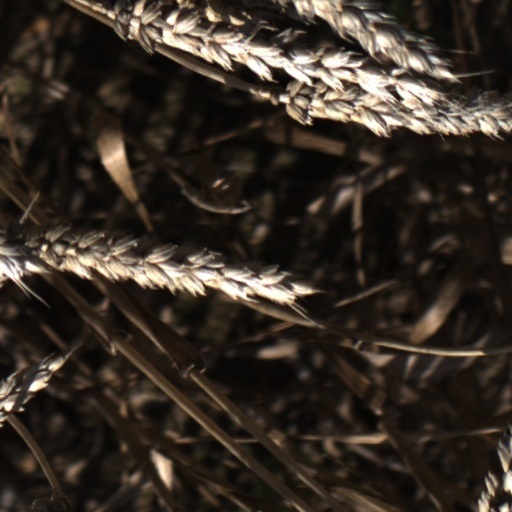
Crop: wheat